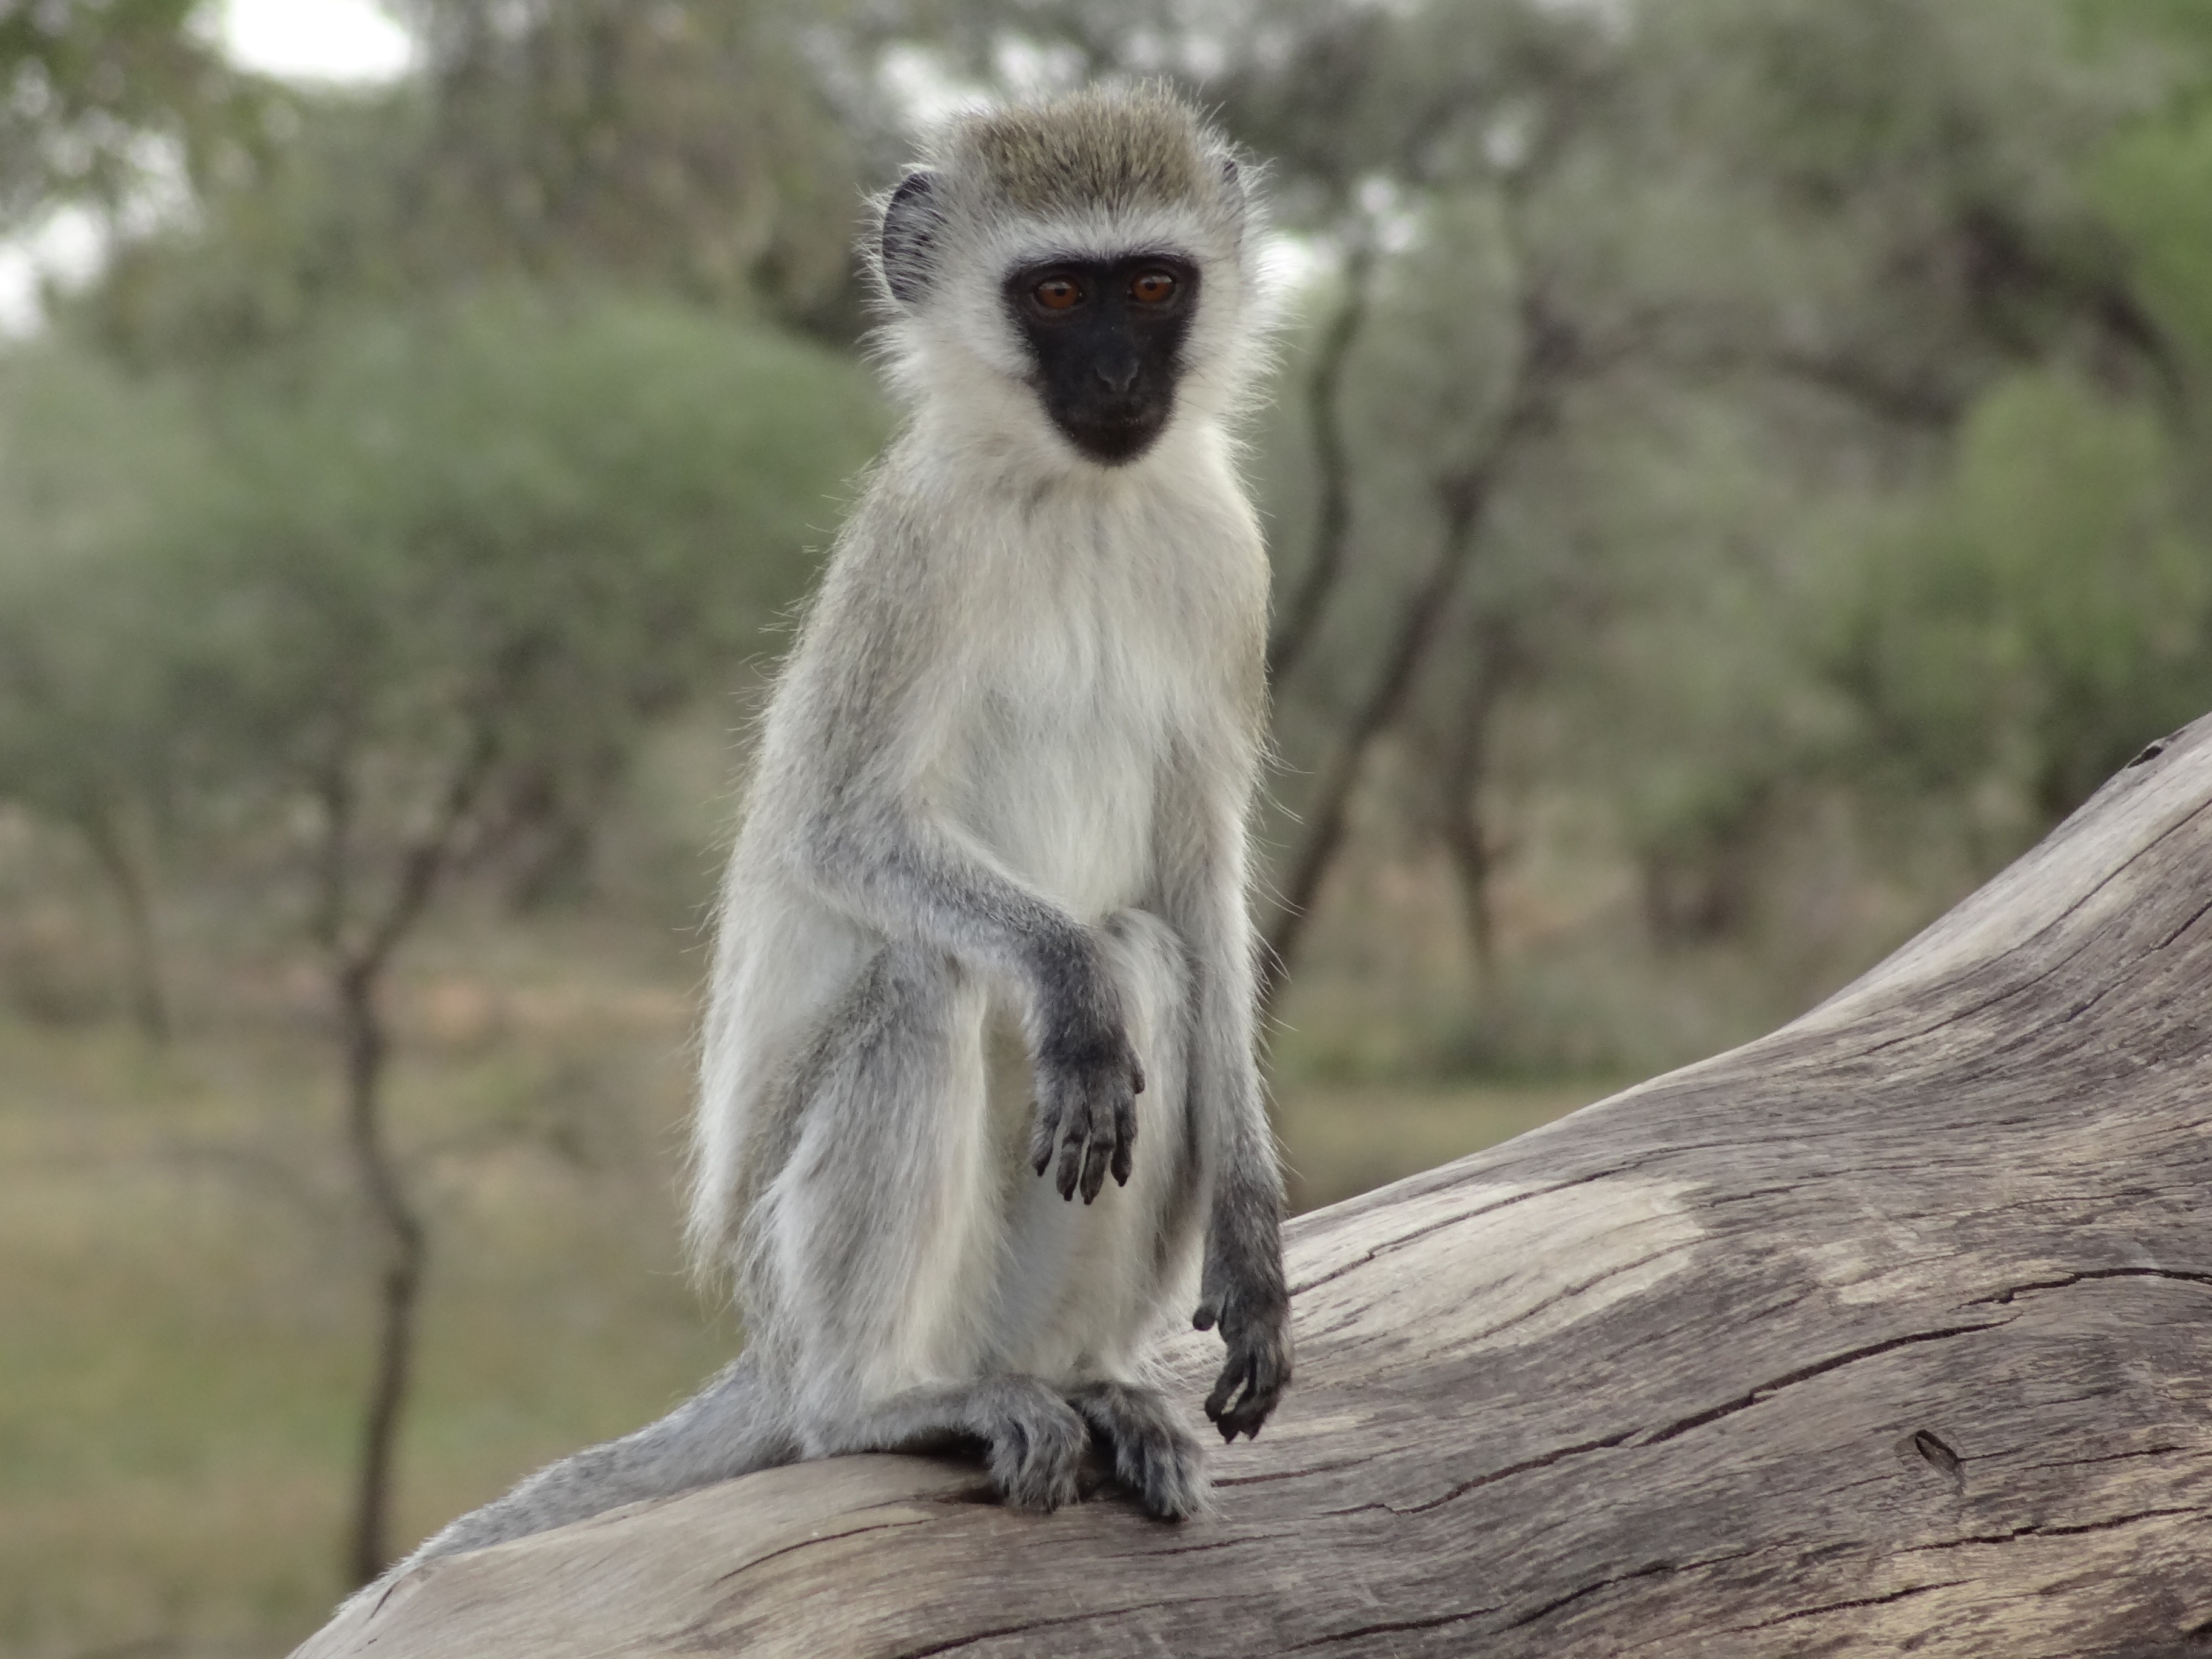
wildlife, zoo, portrait, mammal, human, monkey, fauna, primate, vertebrate, macaque, old world monkey